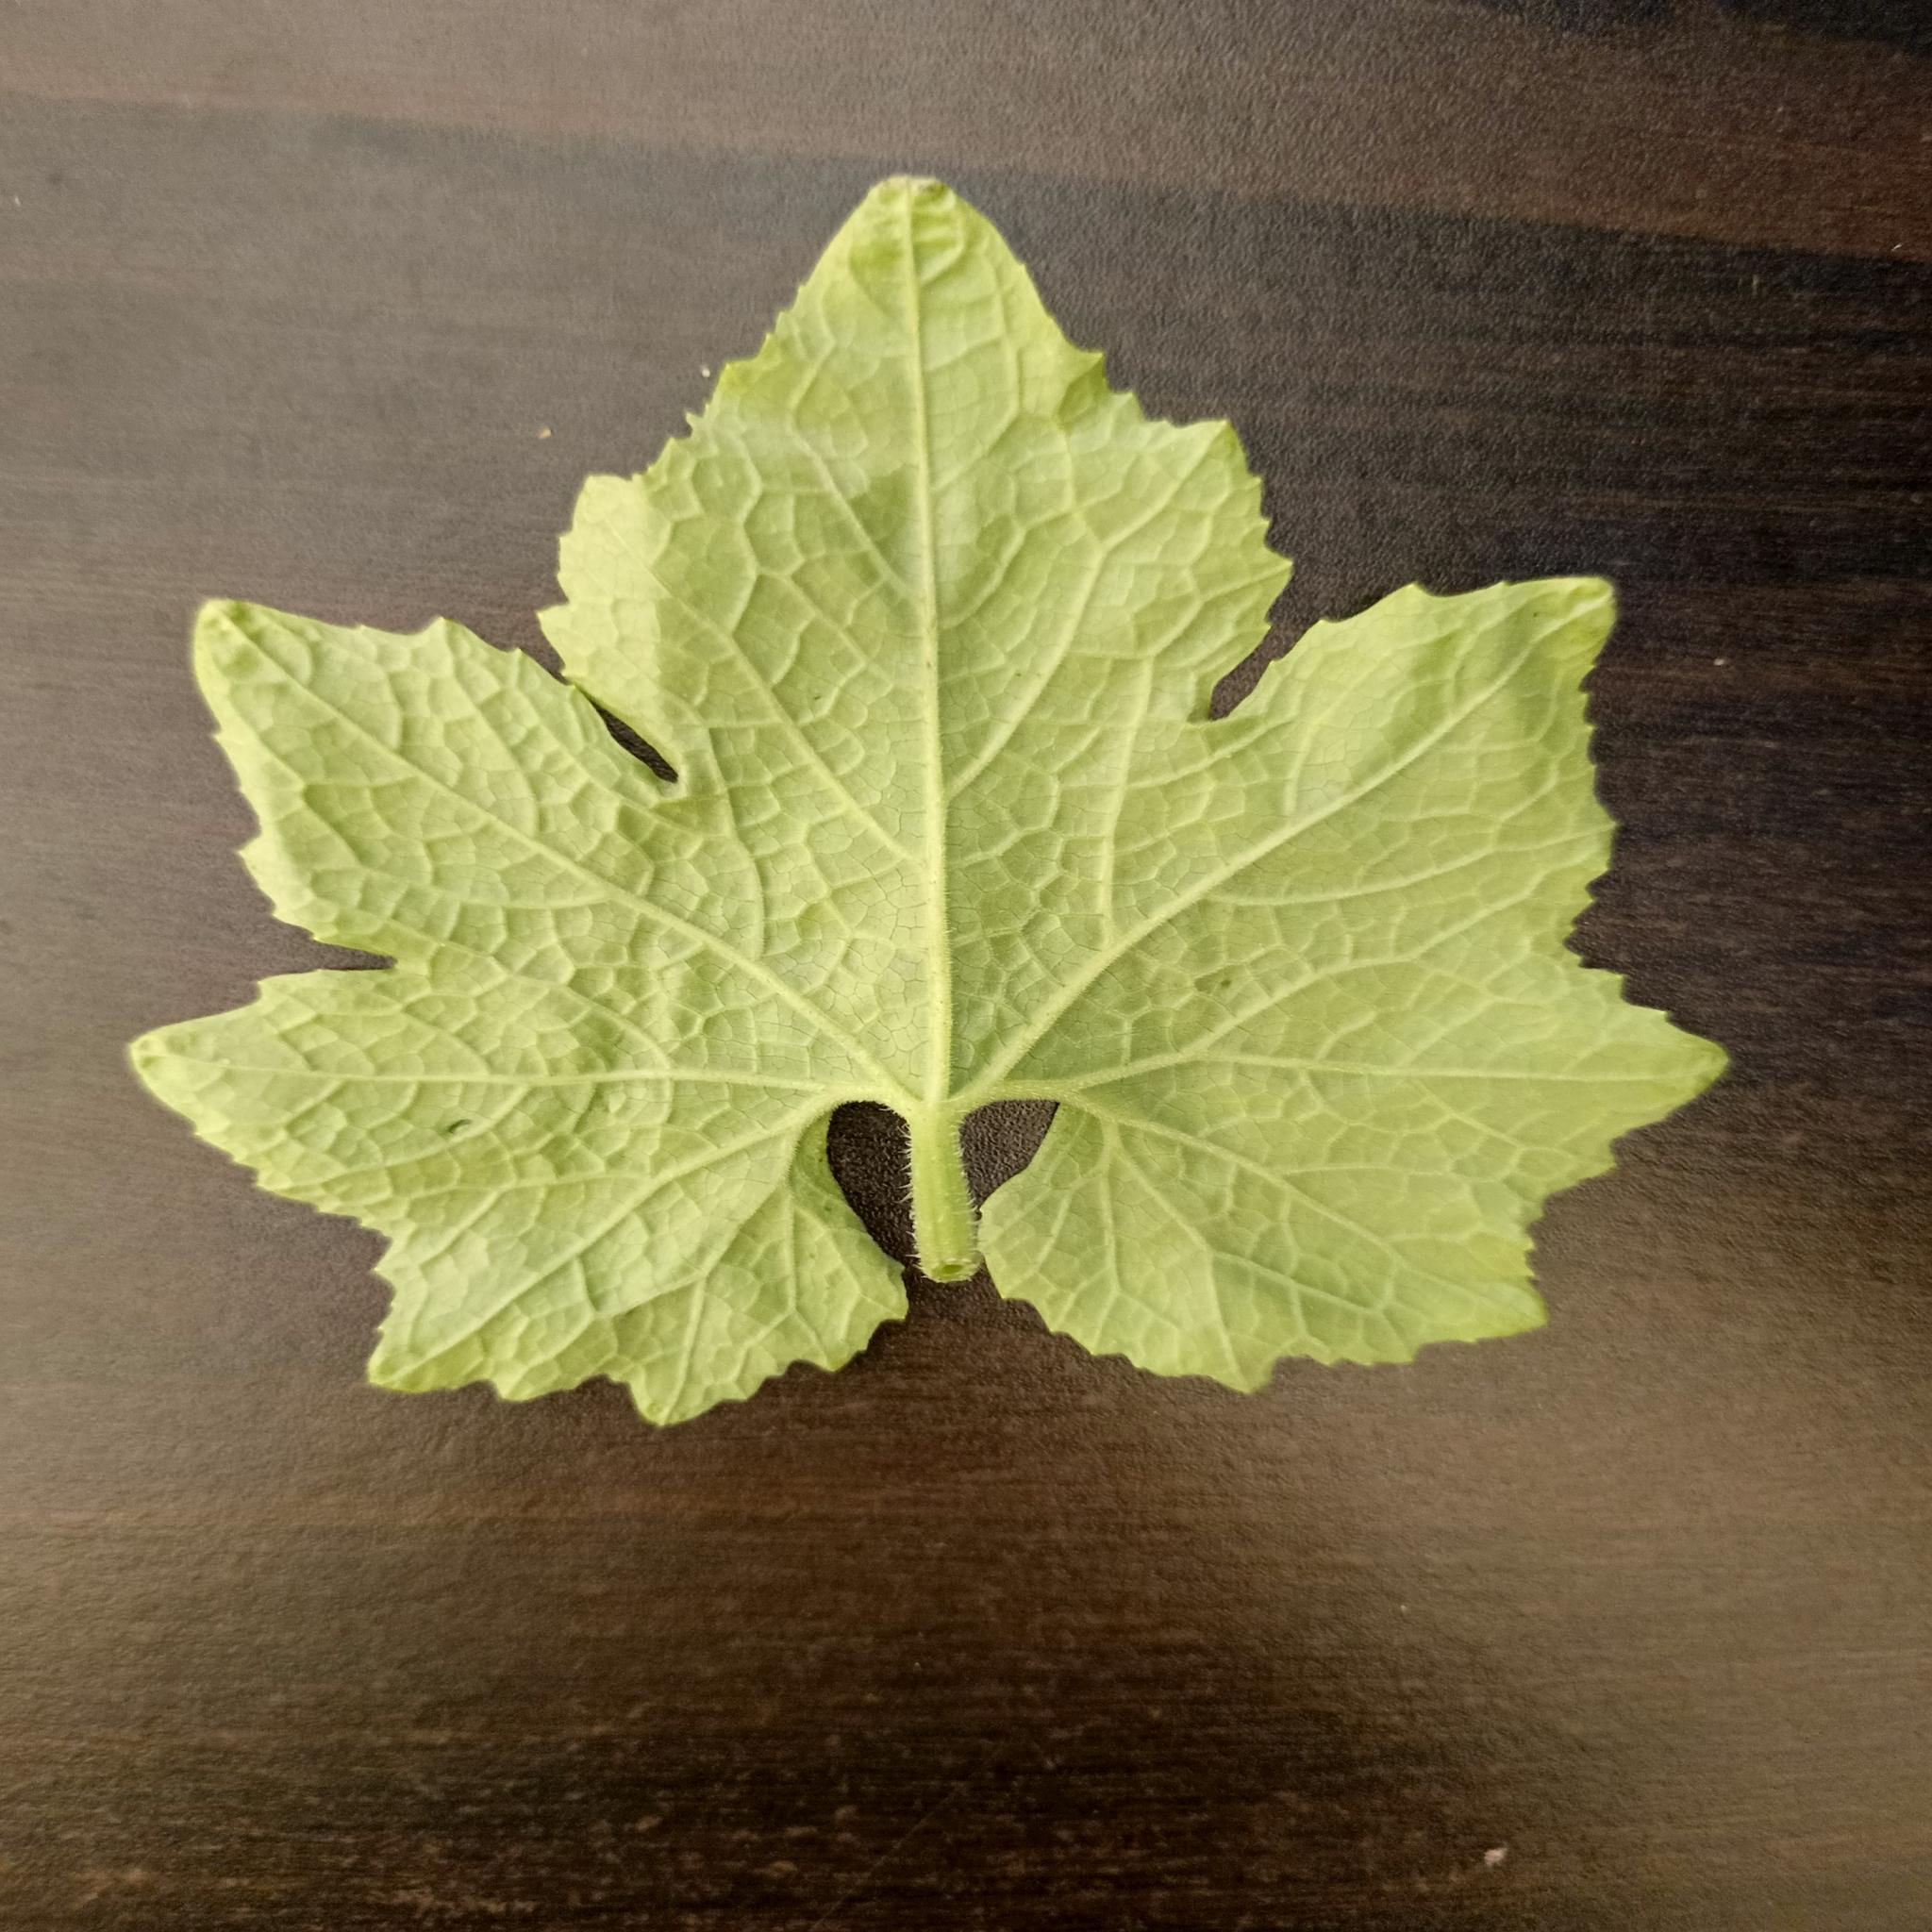
Label: Healthy